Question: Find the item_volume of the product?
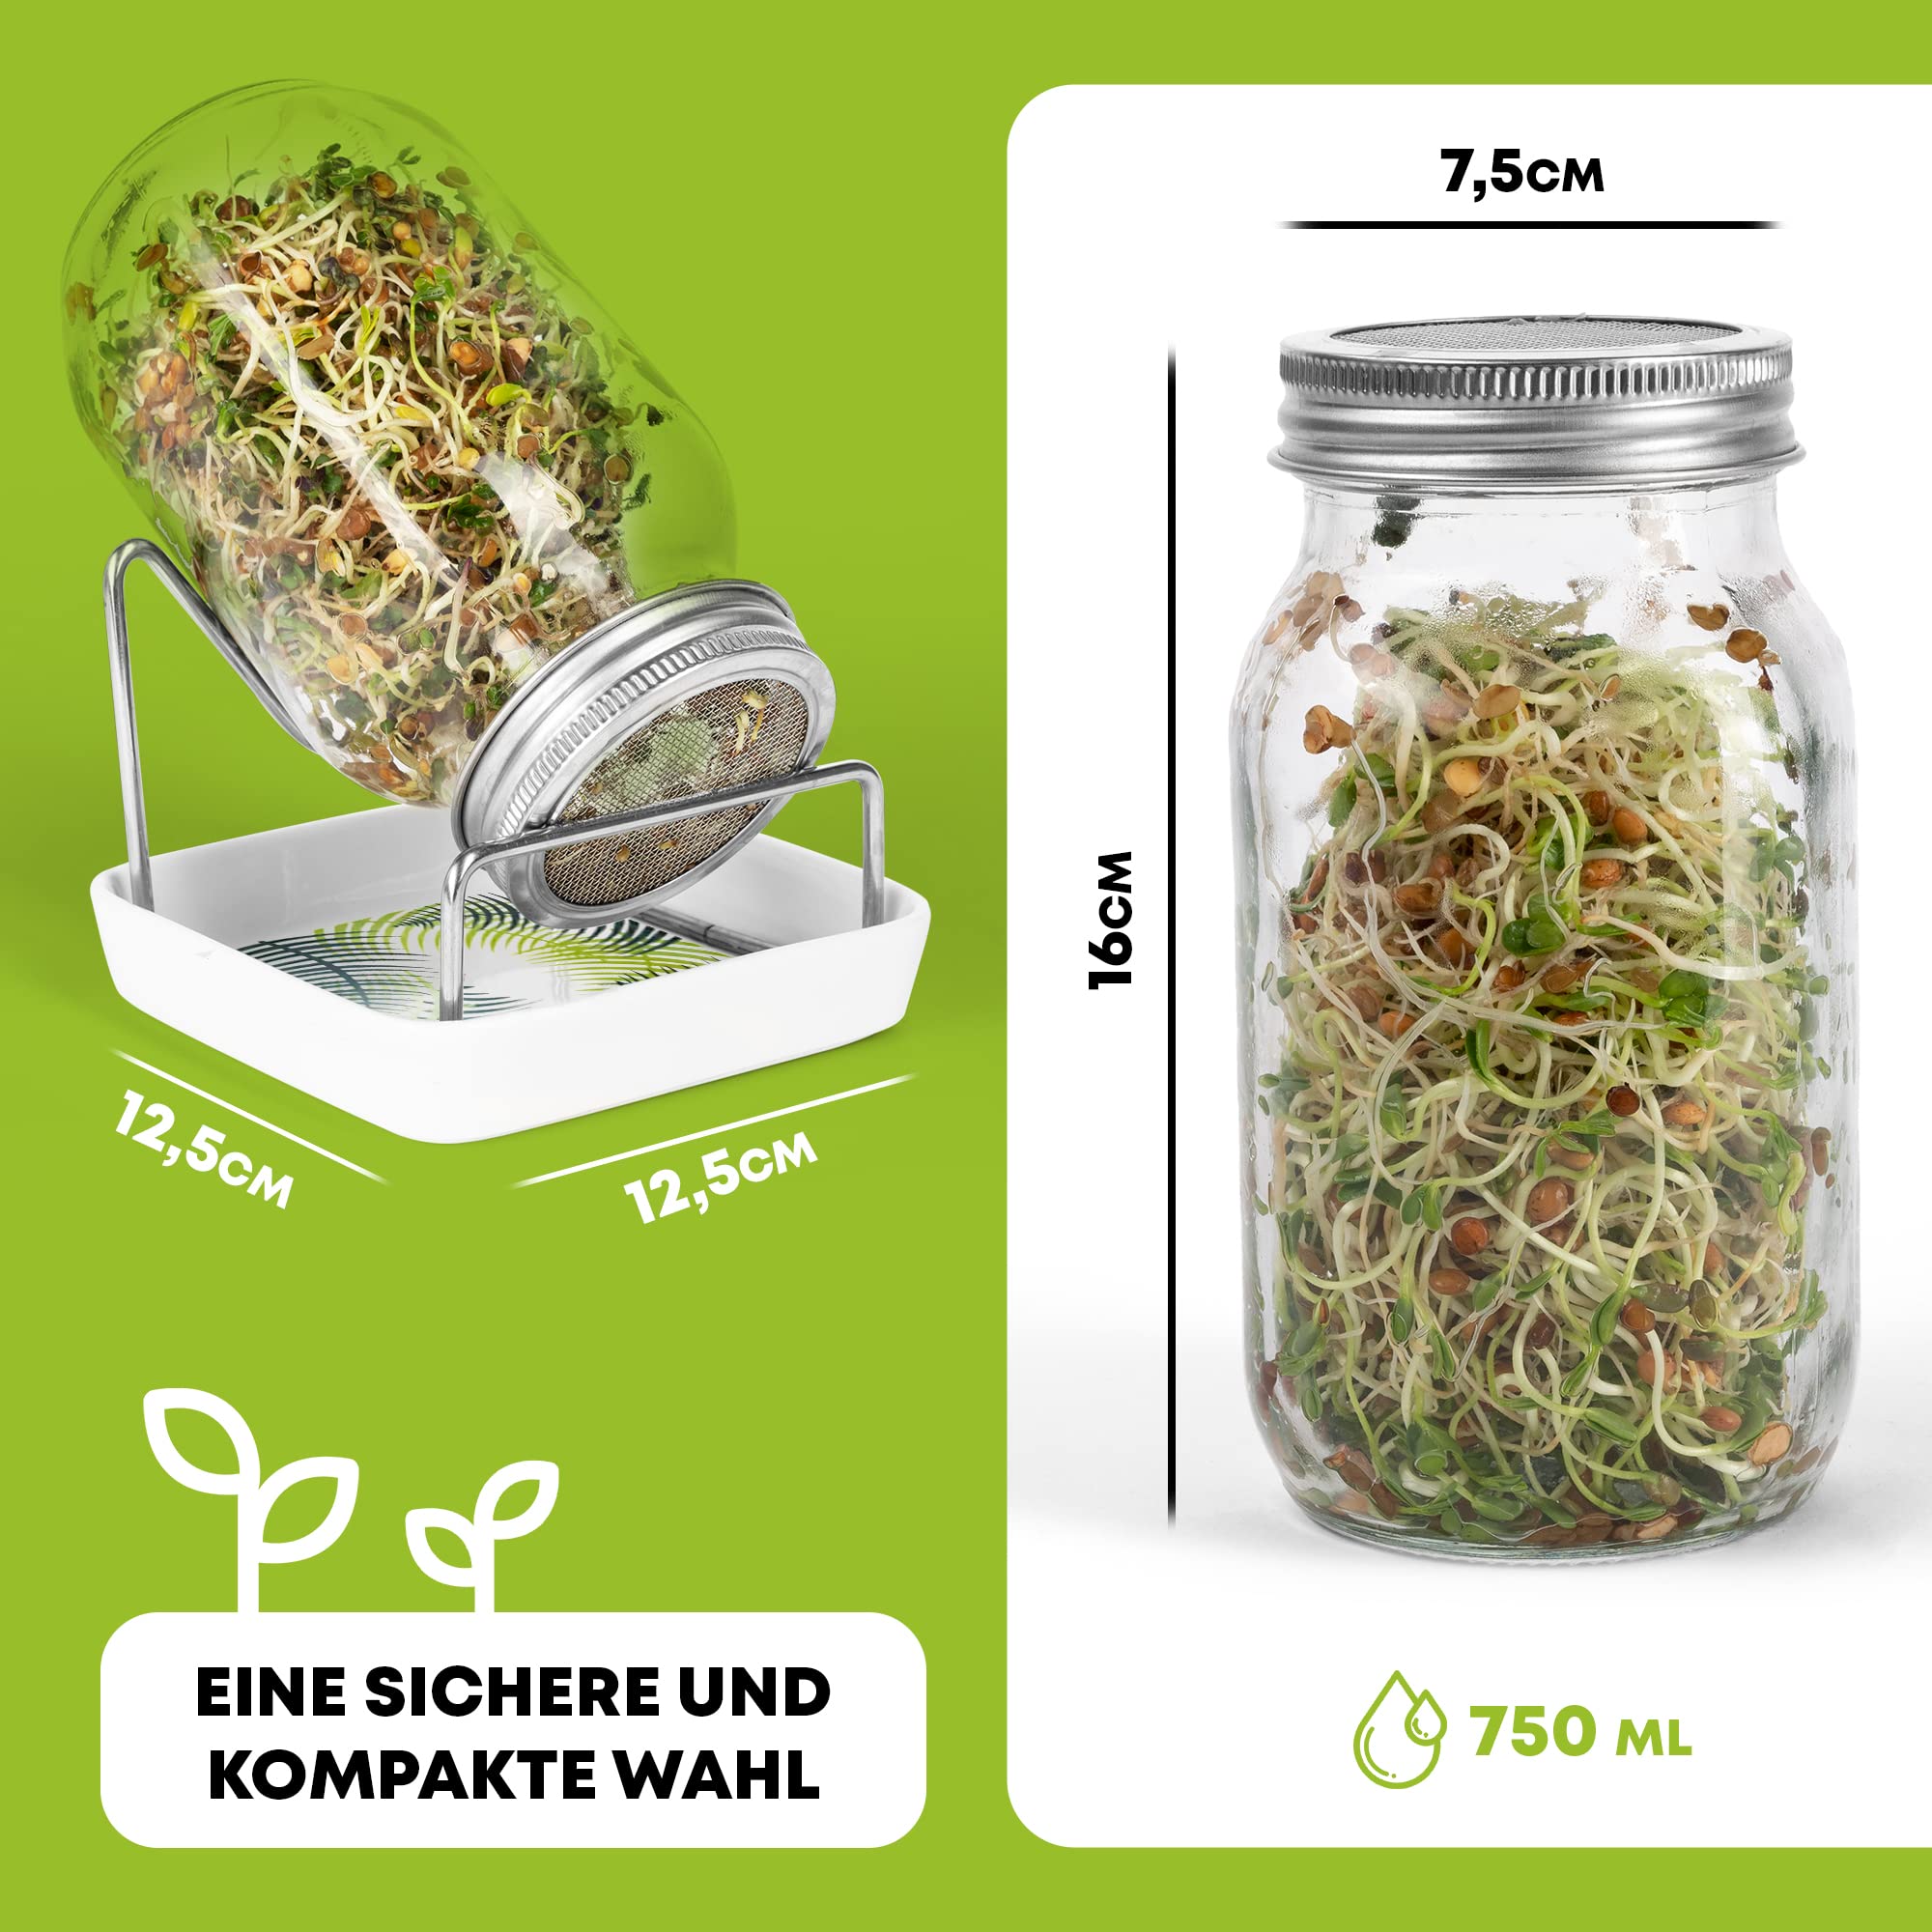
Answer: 750.0 millilitre